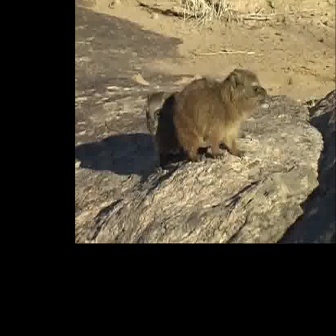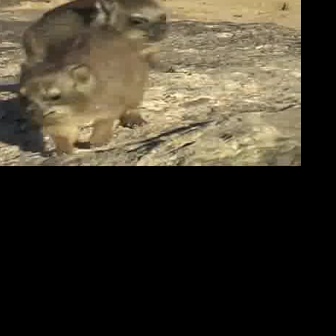
  Please identify the target specified by the bounding box [171,66,266,161] in the first image and locate it in the second image. Return the coordinates in [x_min,y_min,x_max,y_max] format.
Answer: [13,21,148,157]